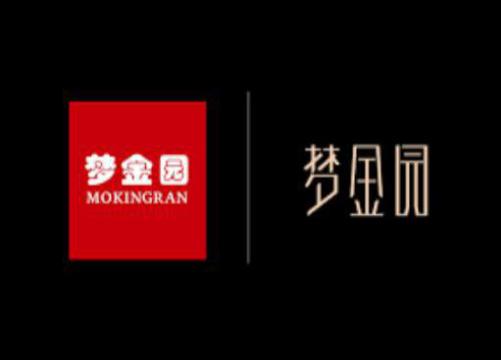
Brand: mokingran
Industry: Necessities